Moshe Castel

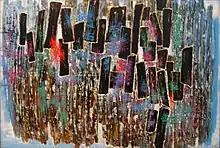
Halleluya, 1958

In 1947, Castel helped to found the "New Horizons" ("Ofakim Hadashim") group together with Yosef Zaritsky, Yehezkel Streichman, Marcel Janco and others. In 1959, he purchased a studio in Montparnasse where he worked for several months a year. In 1955, a solo exhibition of his works was mounted at the Tel Aviv Museum of Art. His murals hang in the Knesset, Binyanei HaUma Convention Center, Rockefeller Center in New York, and the official residence of the President of Israel in Jerusalem.